Military history of the Russian Empire

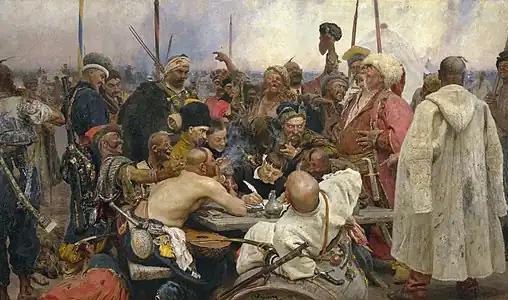
Cossacks were military organizations of the people that occupied the Russian frontier near the Dnieper and the Don. Expert cavalrymen, they were, at different times, both the Russian army's vanguard and its enemy. Peter used them as scouts.

Peter established new schools and training grounds for the officer elite that was to lead the Russian army, and dispatched large numbers of men abroad to learn under foreign masters. Finding promises of release from serfdom insufficient, Peter began drafting soldiers, starting with a levy calling for 1 man for every 50 households. This levy was repeated an incredible 53 times, drawing 300,000 new soldiers into his army. He grew increasingly adept at pulling manpower out of every available resource, including the clergy and enemy deserters. The resultant Russian army was thus heavily Russian; the army was vastly more nationalistic then its European counterparts, which relied heavily on mercenaries.